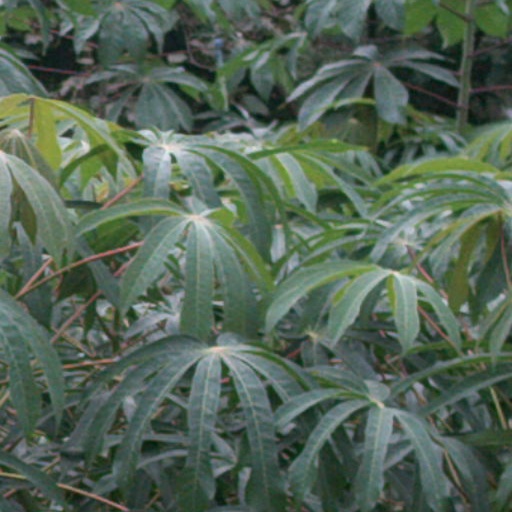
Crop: cassava